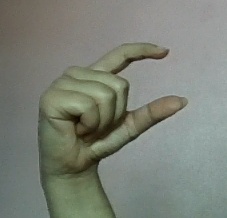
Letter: dal